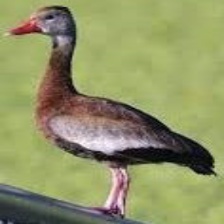
Species: SPOTTED WHISTLING DUCK
Scientific name: DENDROCYGNA GUTTATA
ImageNet parent category: drake